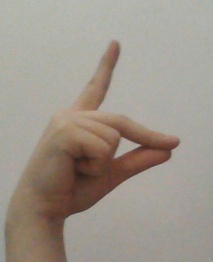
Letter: ta